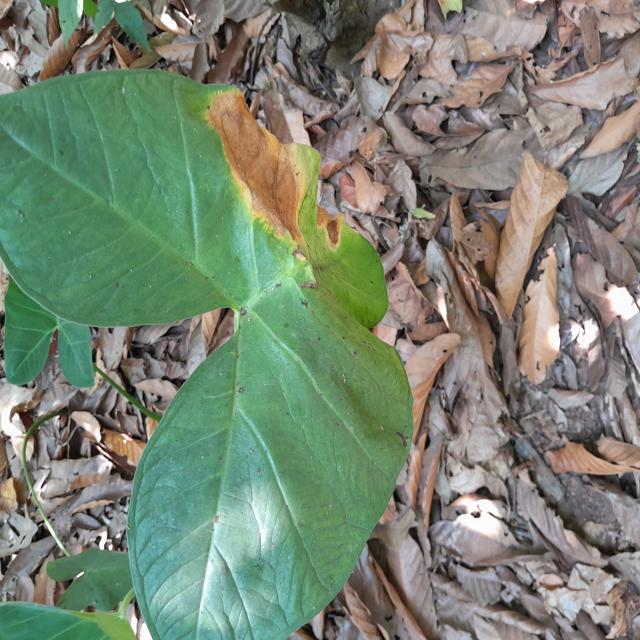
Label: Early_Blight